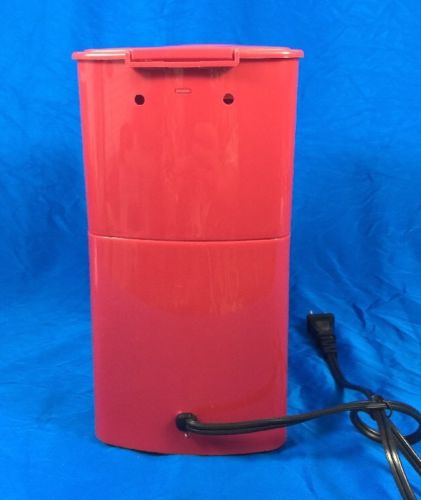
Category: coffee maker